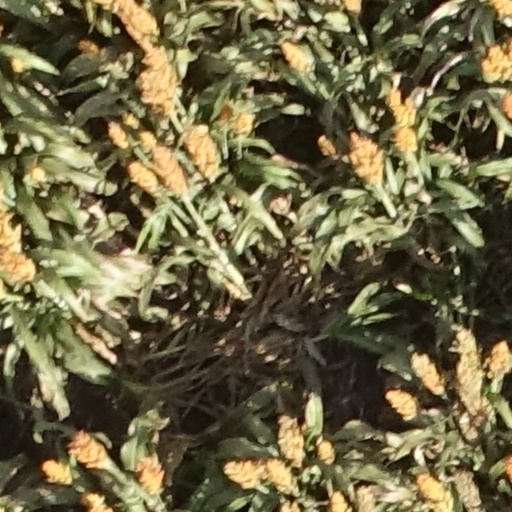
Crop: sorghum